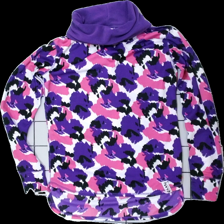
View: front
Type: Top
Category: Ladies
Brand: Not in the list
Brand text on label: eivy
Colors: Purple, Pink, White, Multicolor
Material: 100% polyester
Pattern: Geometric print
Cut: Regular, Turtle neck
Size: M
Season: All
Damage location: bottom right
Damage 2 location: bottom left
Damage 3 location: bottom right
Price range: 50-100
Recommended usage: Reuse
Description: långärmad tröja med hög krage, oregelbunda fläckar